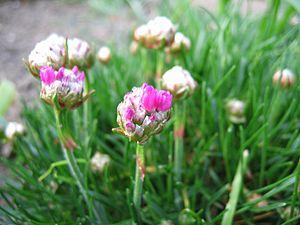
Armeria est un genre de plantes herbacées, les arméries, de la famille des Plumbaginaceae. Ses espèces sont vivaces.